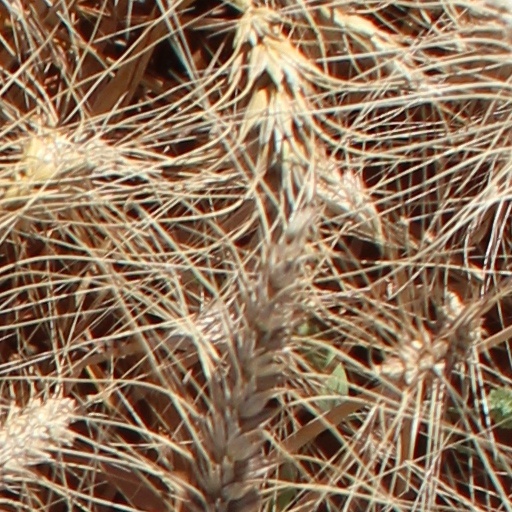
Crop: wheat